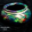
Label: bowl